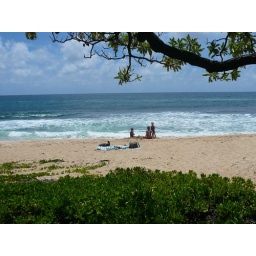
i don't know these people but they were so cute building sand castles and frolicking in the water.